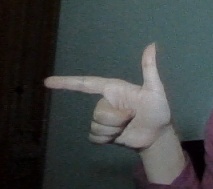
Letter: yaa